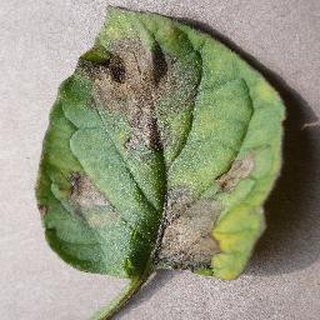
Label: tomato_late_blight